Girl Without a Room

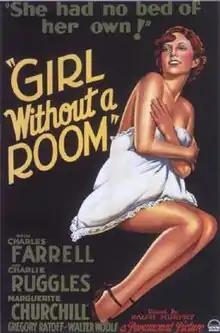
Theatrical poster to "Girl Without a Room" (1933)

Girl Without a Room is a 1933 American pre-Code musical comedy film starring Charles Farrell, Charles Ruggles, and Marguerite Churchill. This early light comedy farce set in Paris was written by Claude Binyon, Frank Butler, and Jack Lait, and directed by Ralph Murphy.